Ron Palillo

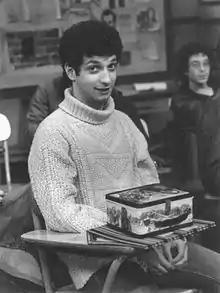
Palillo as "Sweathog" Arnold Horshack on "Welcome Back, Kotter",

In 1975, Palillo was cast as Arnold Horshack, one of the misfit "sweathogs" in the high school sitcom "Welcome Back, Kotter", whose antics made him one of the standout characters of the series. In the last season of the series, a backdoor pilot episode for a spin-off series featuring Horshack was produced, but the series was not developed.